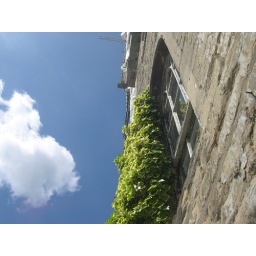
Blue sky and window by Rafal Szczepanski